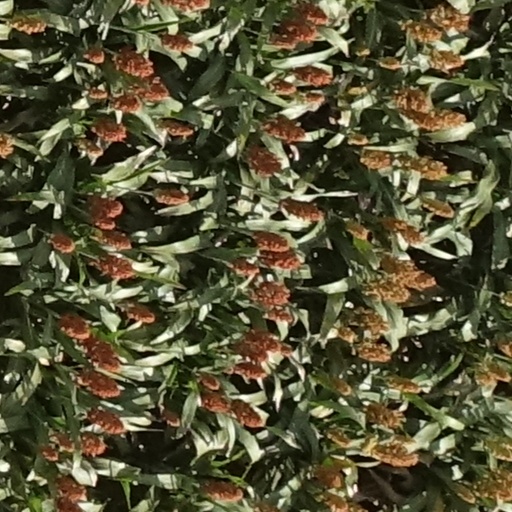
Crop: sorghum